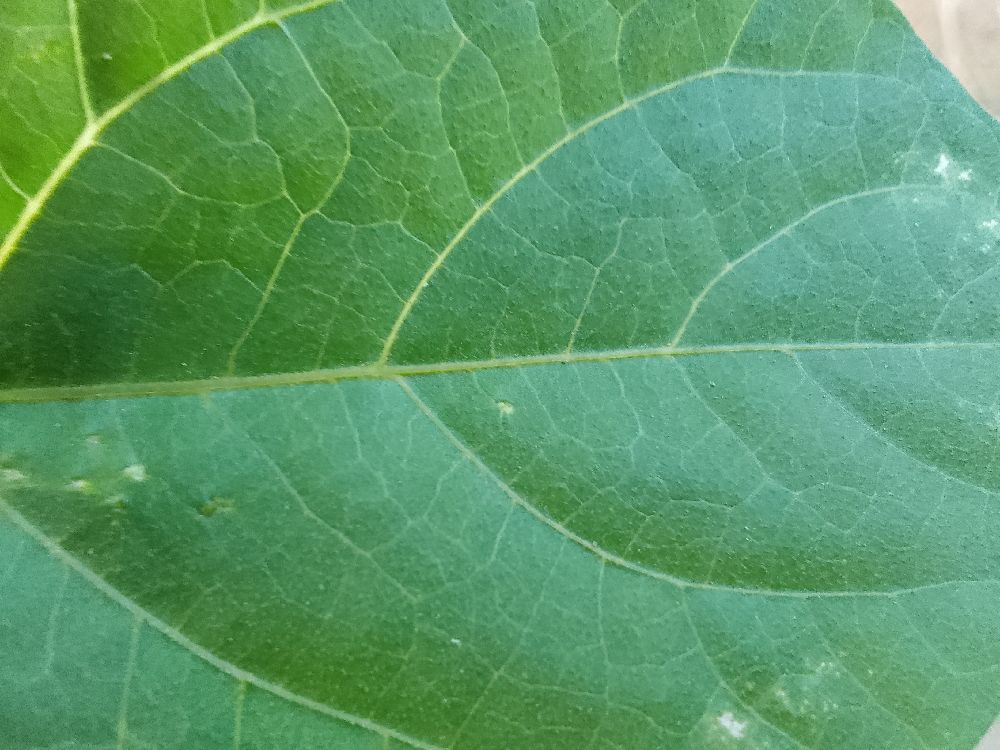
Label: healthy